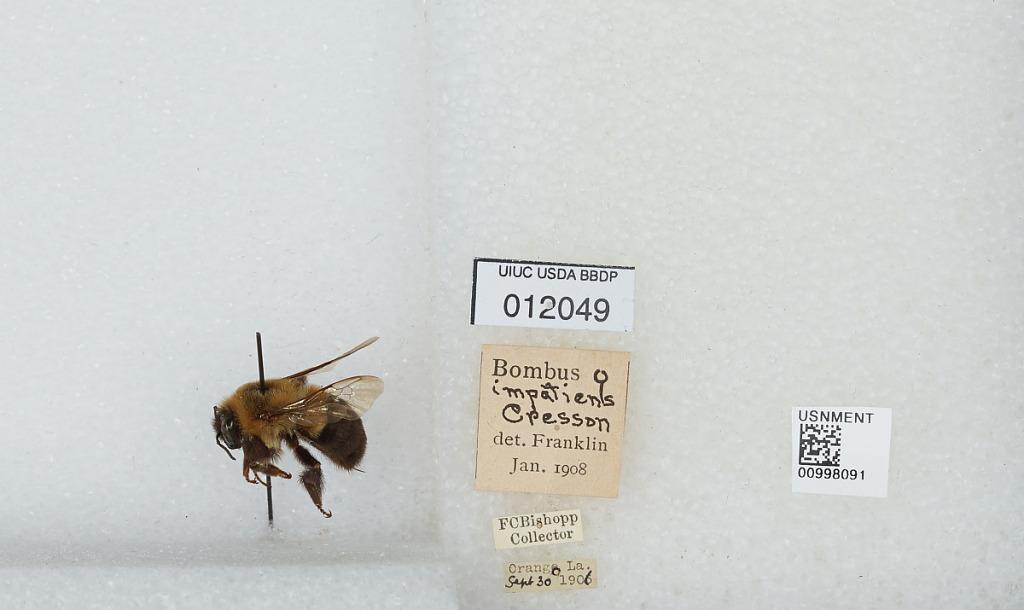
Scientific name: Bombus (Pyrobombus) impatiens Cresson
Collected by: F. Bishopp
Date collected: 1906-9-30
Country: United States
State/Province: Louisiana
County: Calcasieu
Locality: Orange
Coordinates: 30.0889, -93.7311
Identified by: Franklin